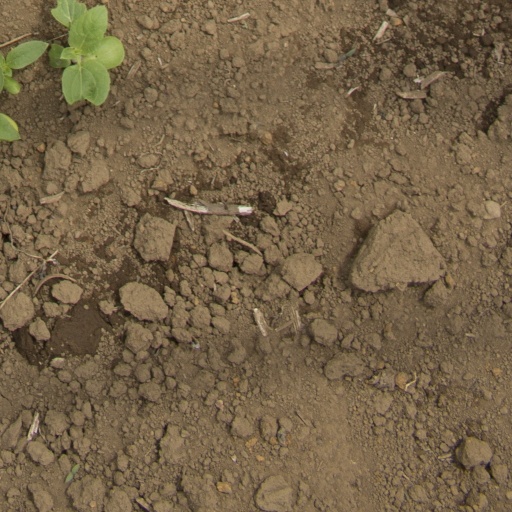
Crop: Jerusalem artichoke